Moldova–Romania relations

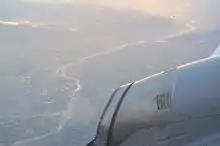
Aerial view of the Prut River, separating Romania and Moldova

The Moldova–Romania border is a fluvial boundary, following the course of the Prut and Danube. This is also part of the eastern border of the European Union, running from Criva in the North to Giurgiulești in the South. Moldova has access to the Danube for less than 500 metres, and Giurgiulești is the Moldovan port on the Danube river.